Frederiksborg Castle

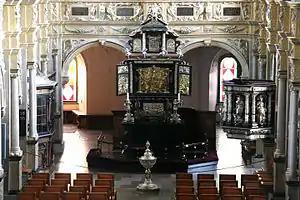
Chapel: altarpiece and pulpit

Designed by Adrien de Vries, the Neptune fountain is considered to be the castle's sculptural masterpiece. It was created from 1620 to 1622 to stand on the castle's forecourt symbolizing Denmark's position as a leading Nordic power in the early 17th century. The large bronze figures were cast in Prague where de Vries was employed as a sculptor by the imperial palace. Symbolizing the Danish king, the sea god Neptune is the central figure, while tritons piping their seashells decorate the outer basin. The current fountain is a copy of the original which was dismantled by the Swedish troops in 1659 and taken to Sweden for war reparations following the Treaty of Roskilde in 1658. The reassembled fountain now stands in the gardens of Drottningholm Palace outside Stockholm. The copy was made by Heinrich Hansen in 1888 with funding from J.C. Jacobsen.